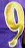
Number: 9